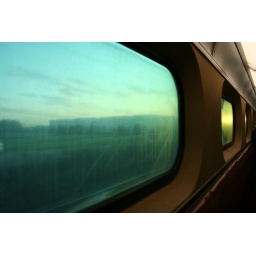
the lights in the windows came out great..the green is the sun setting.